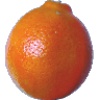
Label: tangelo